Question: When was the photo taken?
Tambaya: Yaushe akayi wannan hoton?
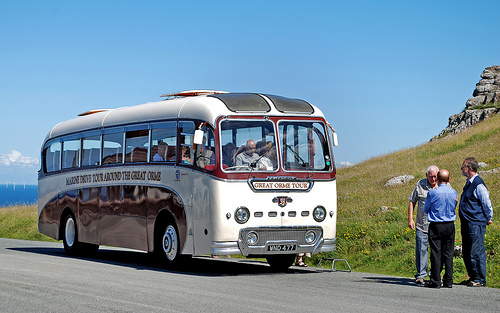
Answer: Last week.
Amsa: Wancan satin.